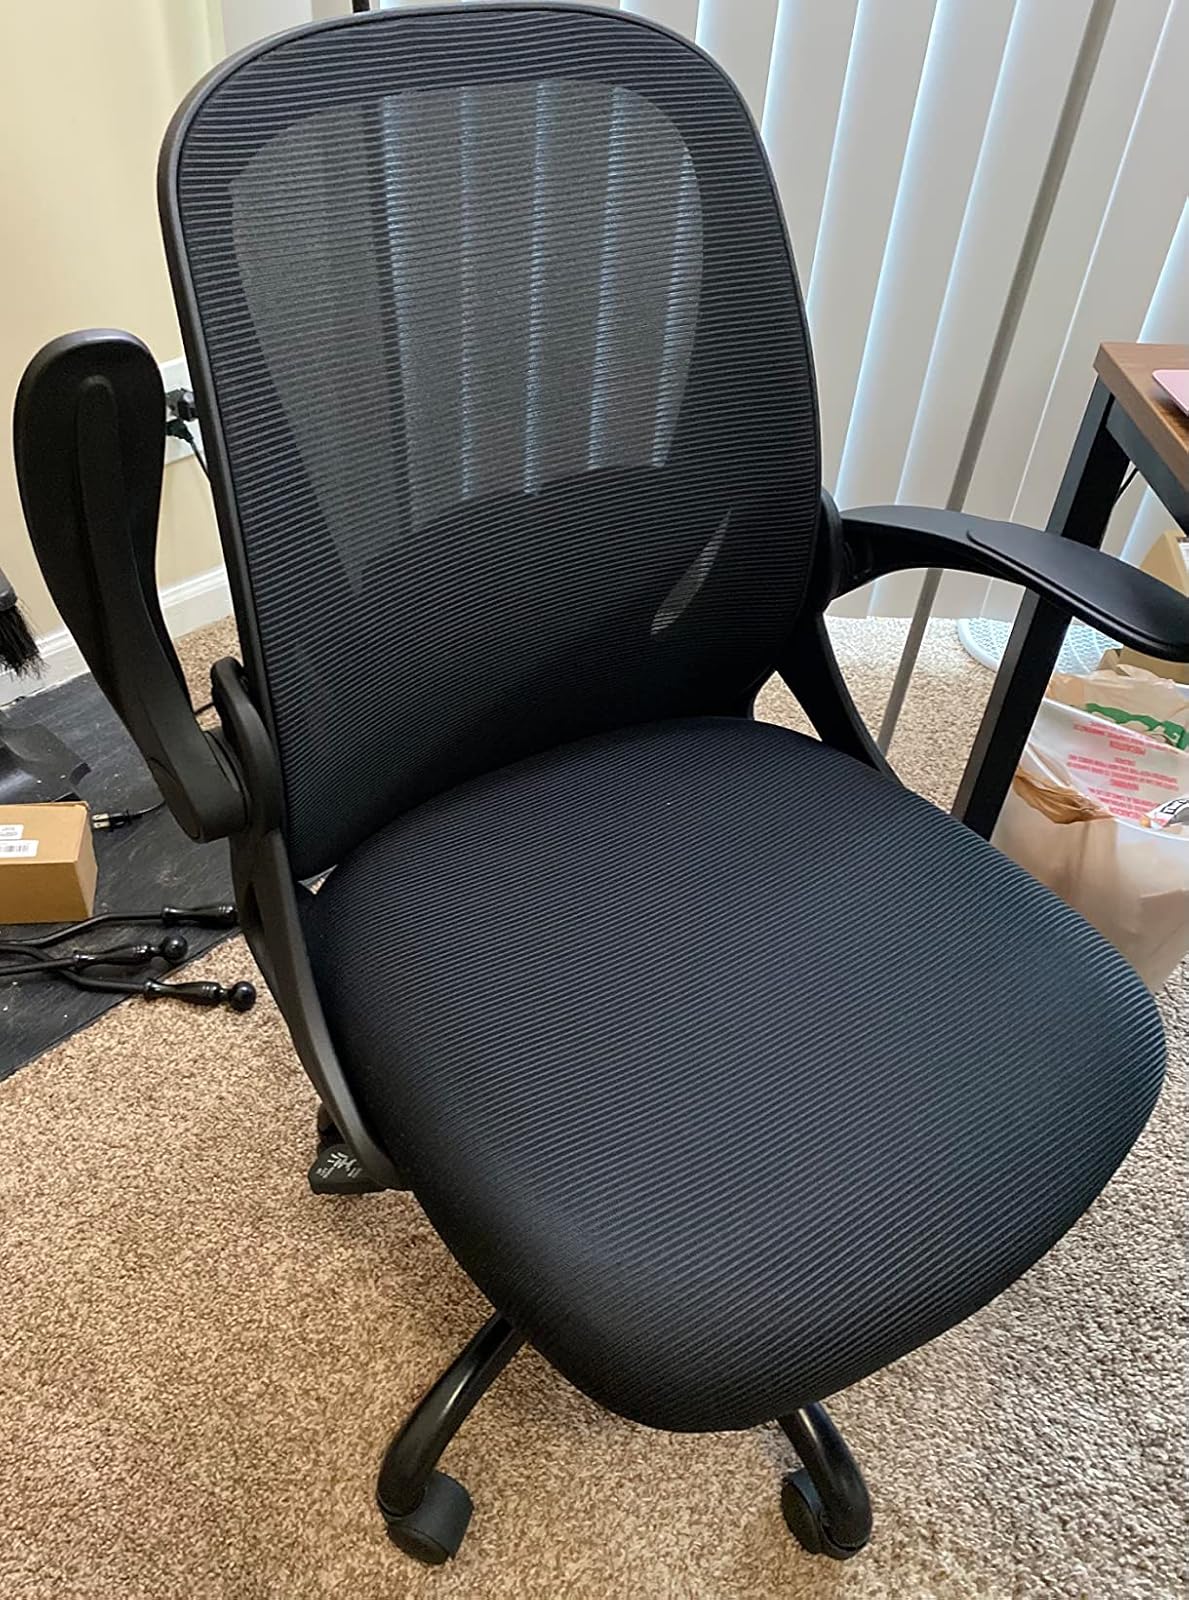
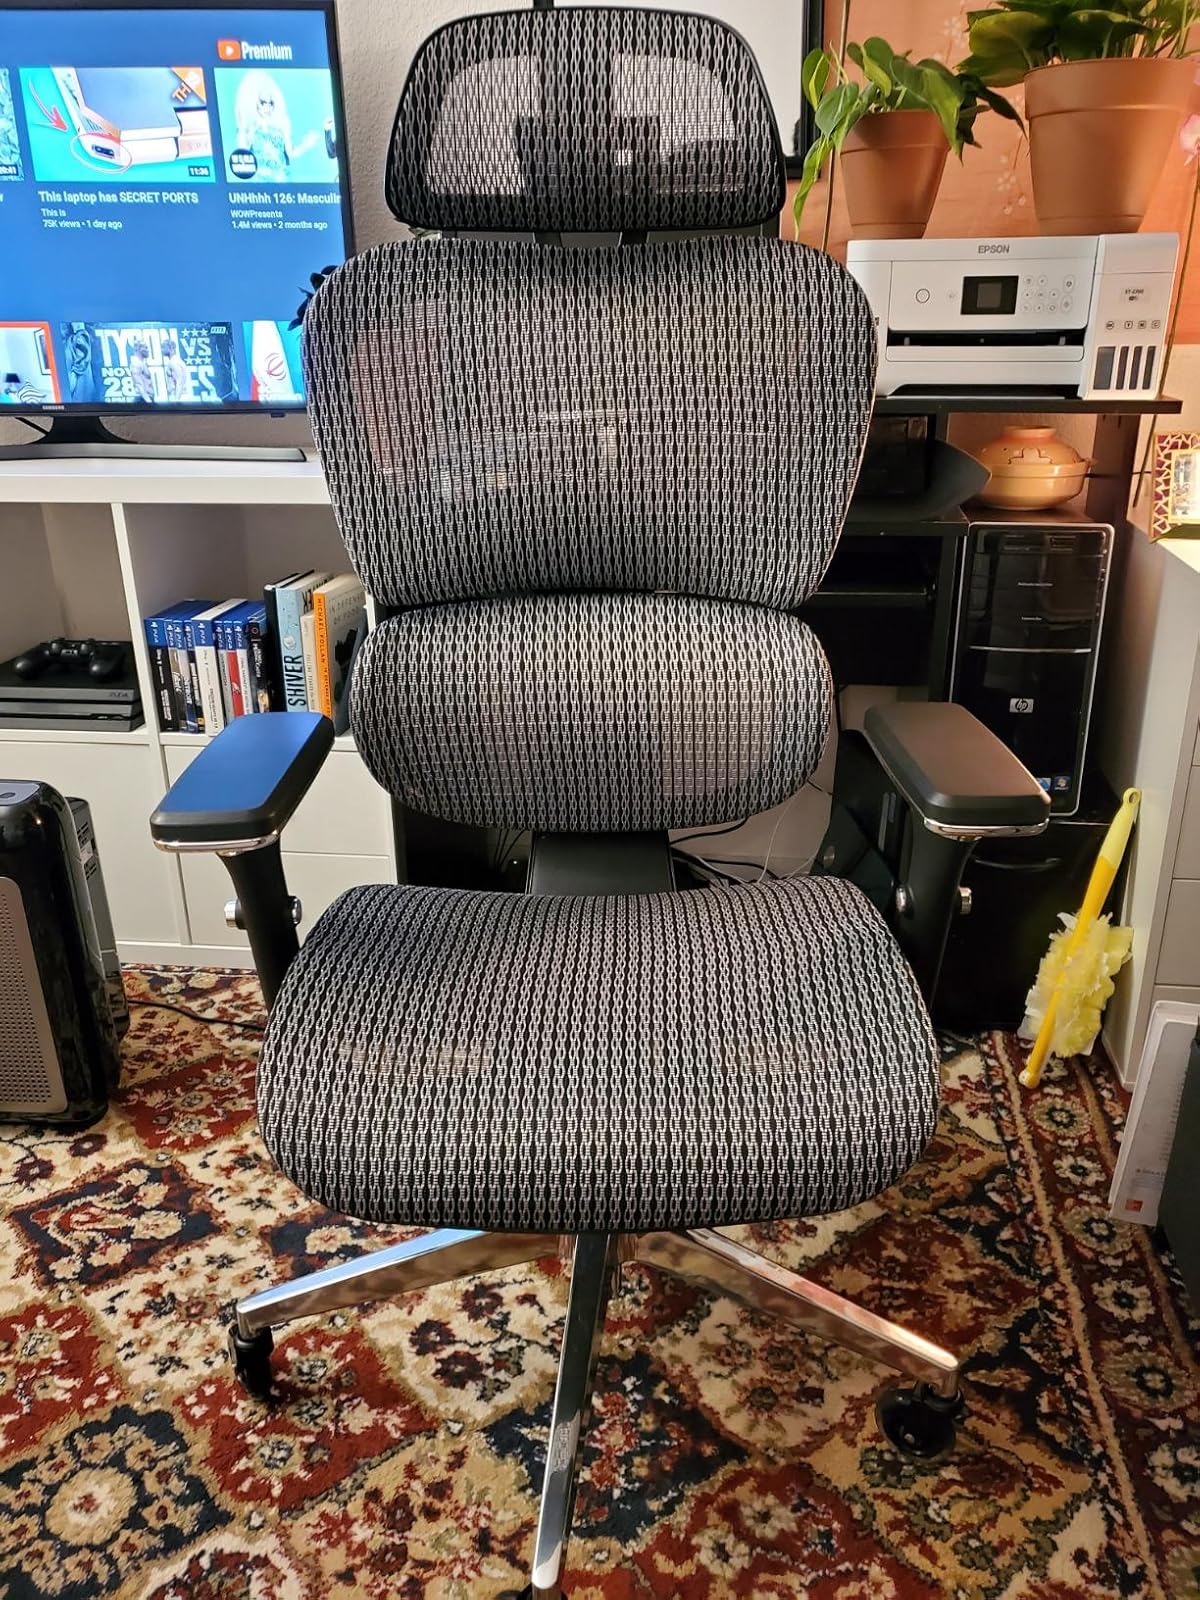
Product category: items_chair
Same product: no